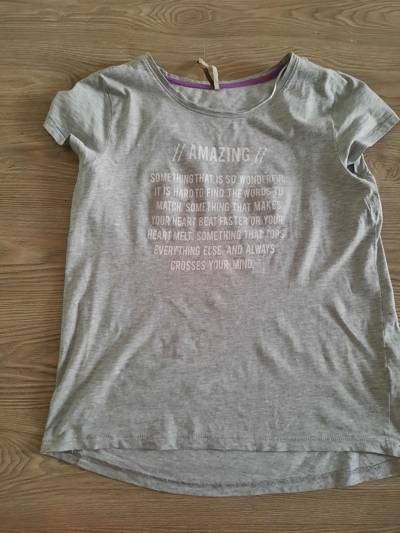
Waste category: clothes